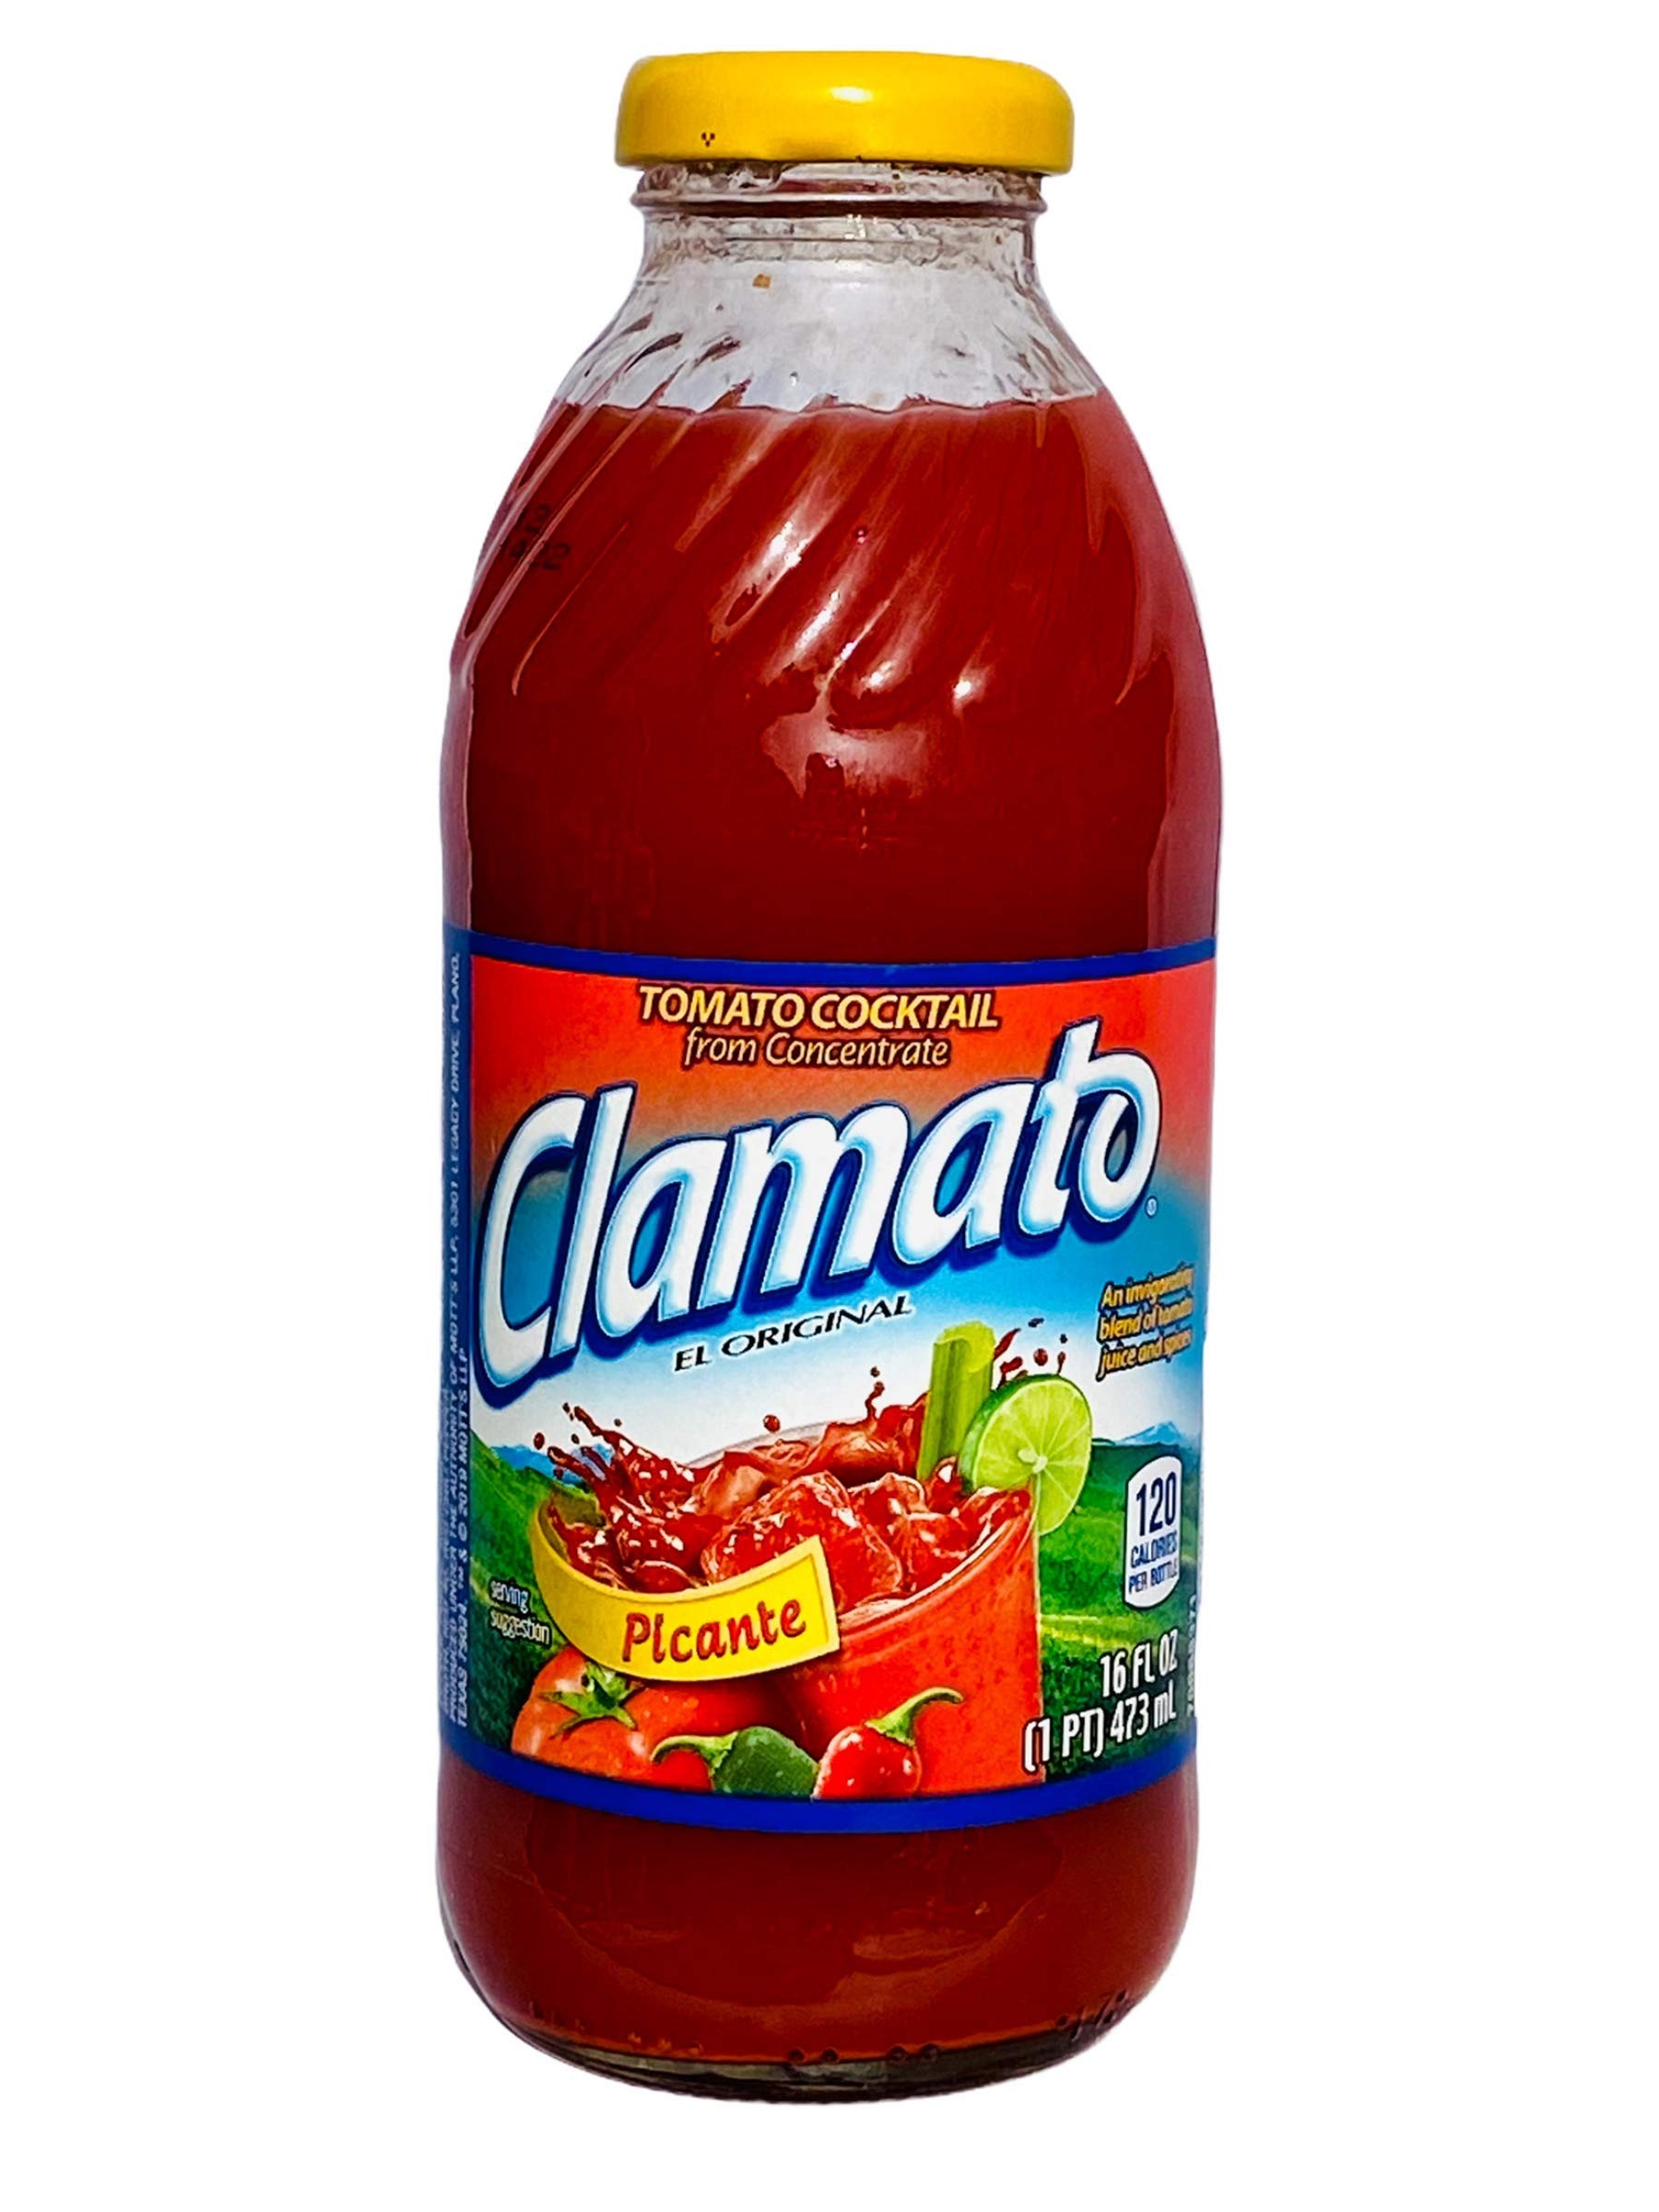
Item Name: Clamato 16Oz Mott'S Picante
Product Description: Fruit Juices
Value: 16.0
Unit: Fl Oz

Price: 2.29